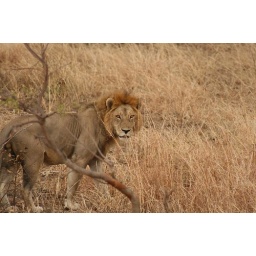
This was shot from the truck whilst on a public road in Tanzania.